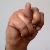
The image shows a hand gesture representing the letter 'N' in Indian Sign Language.